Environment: real
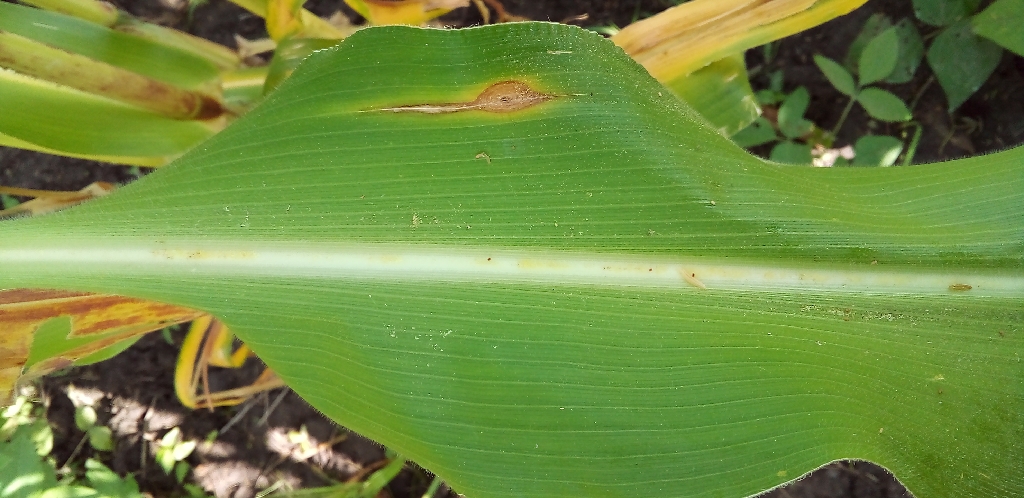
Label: northern_corn_leaf_blight